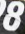
Number: 8